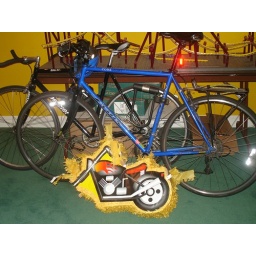
i parked my bike in the office today